French cruiser D'Estaing

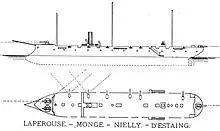
Plan and profile sketch of the

The four ships of the were ordered under the auspices of the naval plan of 1872, which was laid out to modernize the French Navy in the aftermath of the Franco-Prussian War of 1870–1871. The navy sought new unprotected cruisers that carried a heavier armament than earlier vessels, while maintaining a similar size to keep costs from increasing during a period of limited naval budgets. The design for the ships was drawn up by Arthur Bienaymé as part of a competition that also resulted in the subsequent and very similar s. The "Lapérouse"-class ships were intended to serve overseas in the French colonial empire.